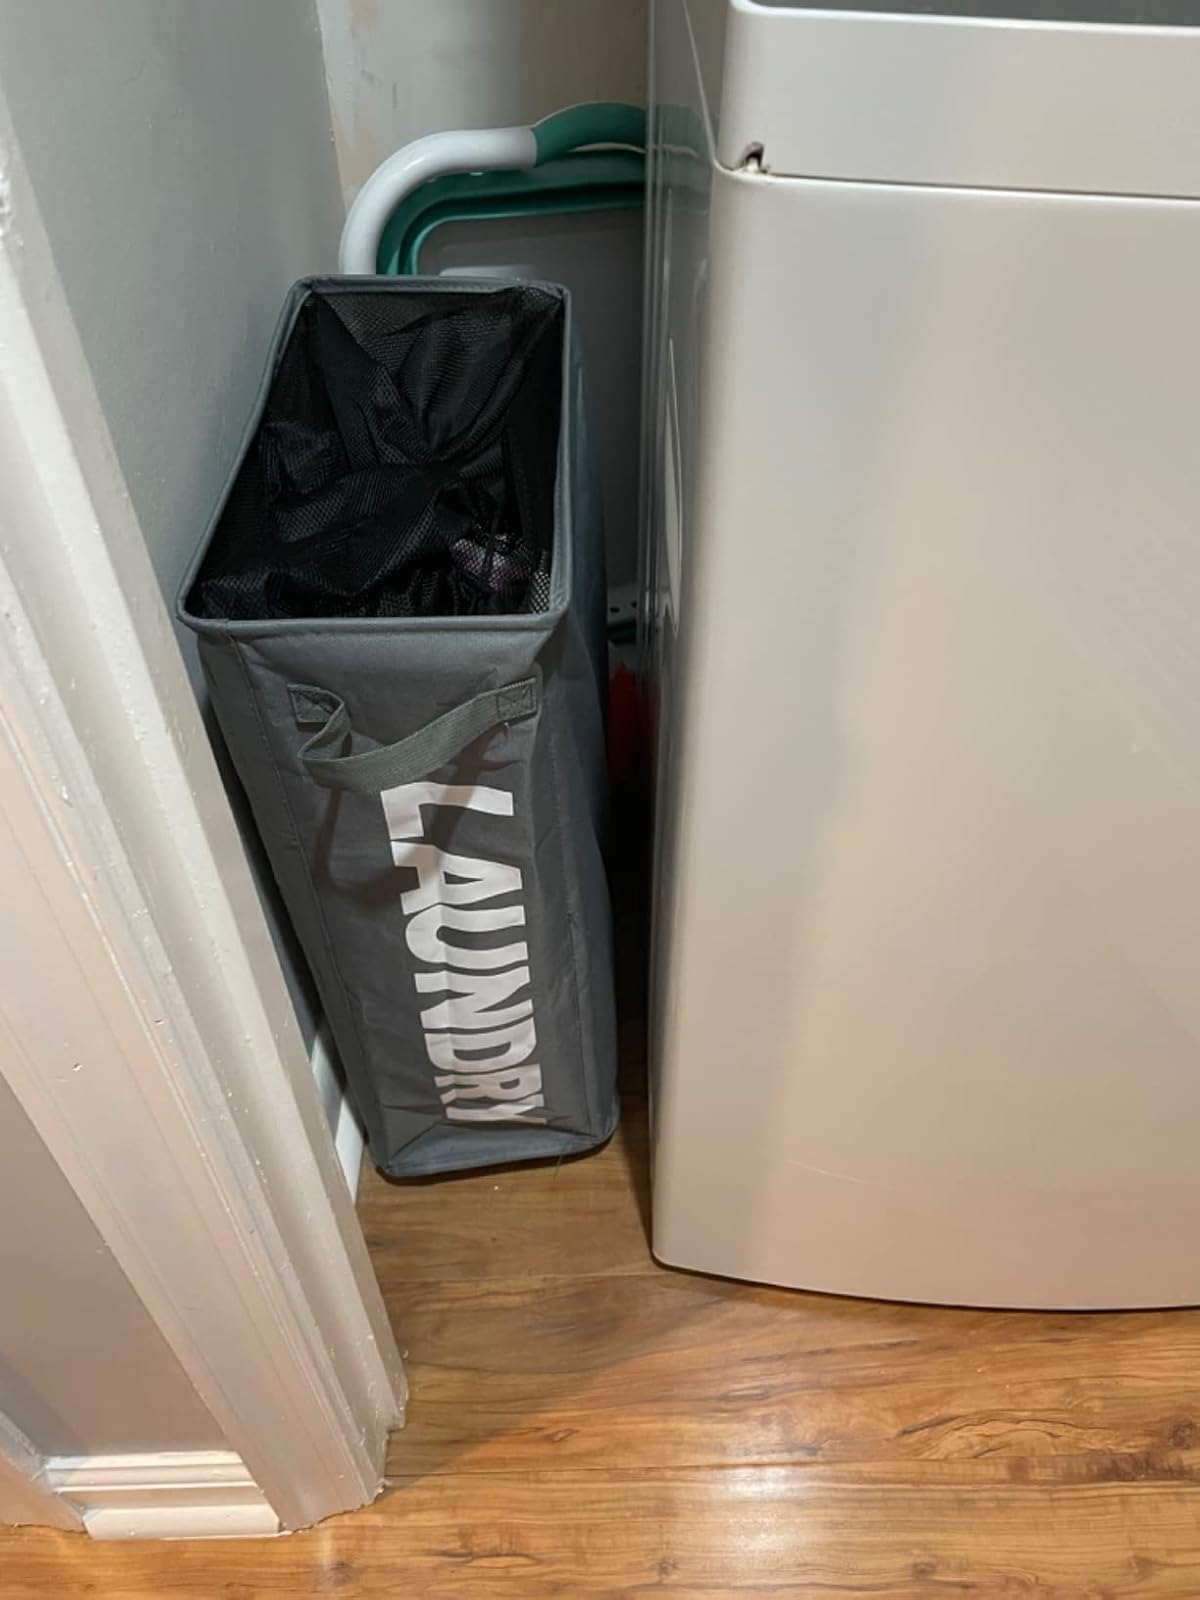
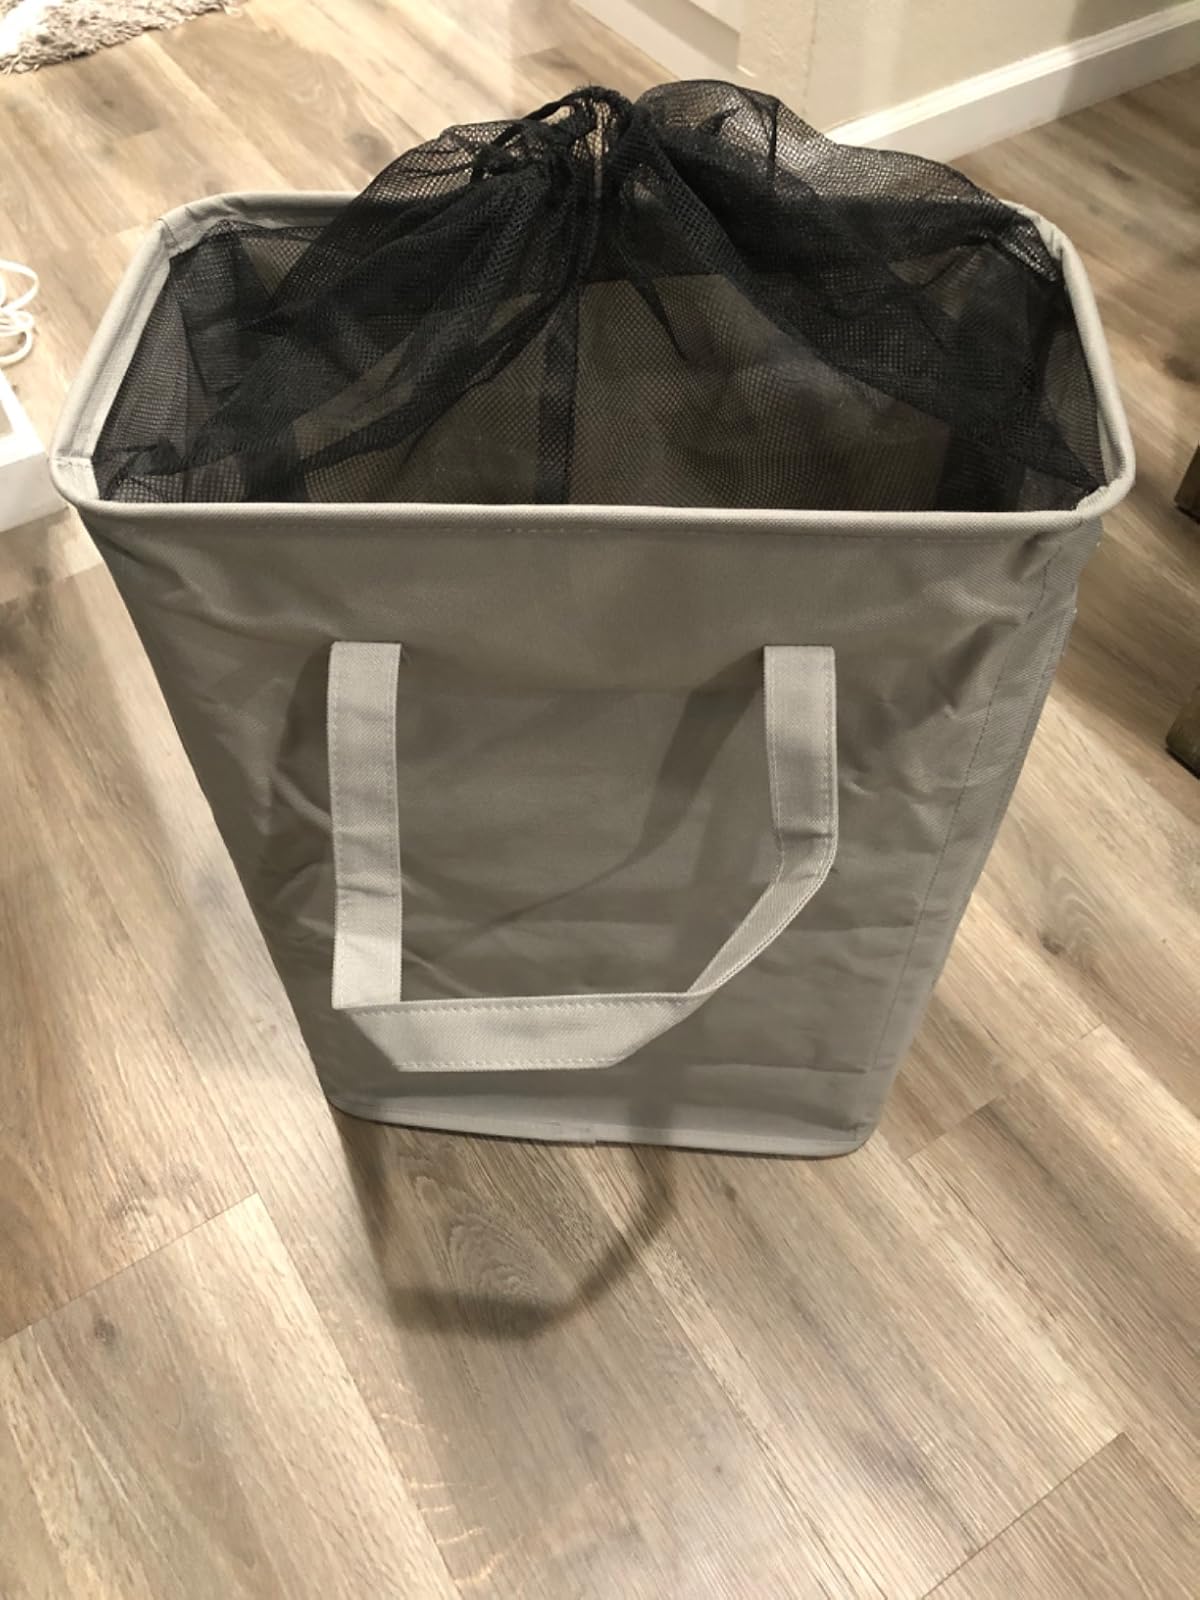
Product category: items_hamper
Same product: no